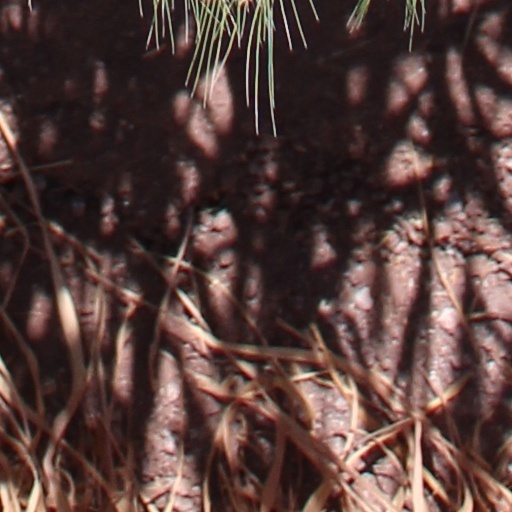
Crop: wheat